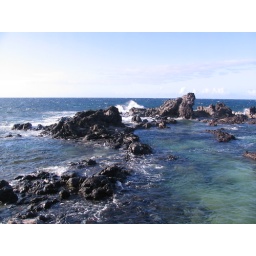
Water so clear you can count the fish from above